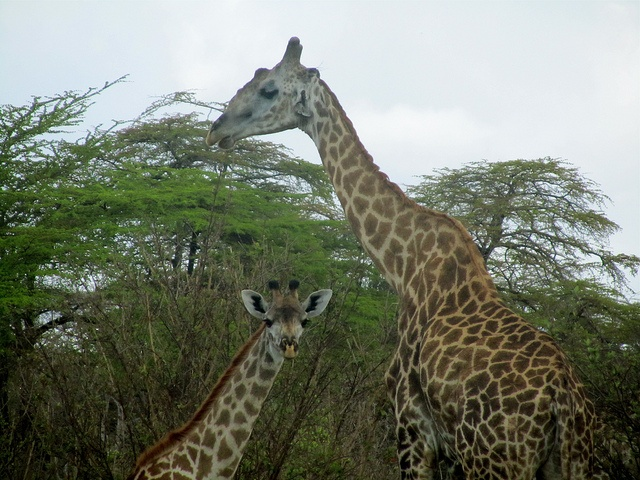
Two giraffes beside each other among the trees.
two giraffes and some bushes and trees
This is a picture of a giraffe standing in the jungle
A big giraffe and a baby giraffe standing near a bunch of trees
a couple of giraffes are standing near trees